Delano grape strike

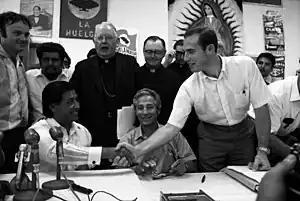
César Chávez (seated) shakes hands with John Giumarra Jr. after signing an agreement to end the strike

The Delano grape strike was a labor strike organized by the Agricultural Workers Organizing Committee (AWOC), a predominantly Filipino and AFL-CIO-sponsored labor organization, against table grape growers in Delano, California, to fight against the exploitation of farm workers. The strike began on September 8, 1965, and one week later, the predominantly Mexican National Farmworkers Association (NFWA) joined the cause. In August 1966, the AWOC and the NFWA merged to create the United Farm Workers (UFW) Organizing Committee.